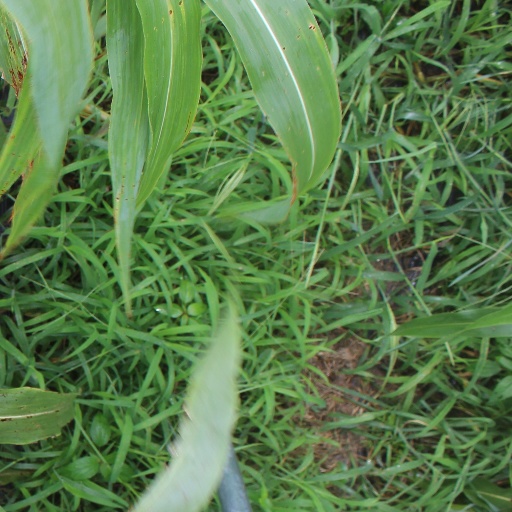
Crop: sorghum